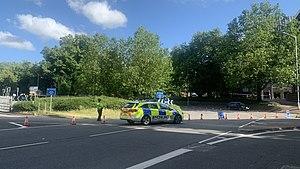
L'attaque du 20 juin 2020 à Reading est une attaque terroriste au couteau survenue le 20 juin 2020 à Forbury Gardens, Reading, au Royaume-Uni. Trois personnes sont décédées des suites de leurs blessures et trois autres ont été grièvement blessées. Un homme de 25 ans a été arrêté sur les lieux, soupçonné de meurtre. Le lendemain, l'attaque est considéré comme une attaque terroriste.